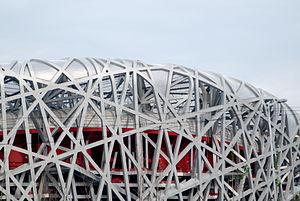
Un exosquelette ou squelette externe, par opposition à l'endosquelette, est une caractéristique anatomique externe qui supporte et protège un animal. Beaucoup d'invertébrés, comme les insectes, les crustacés et les mollusques, possèdent un exosquelette. La partie dorsale d'un exosquelette est communément appelée carapace.